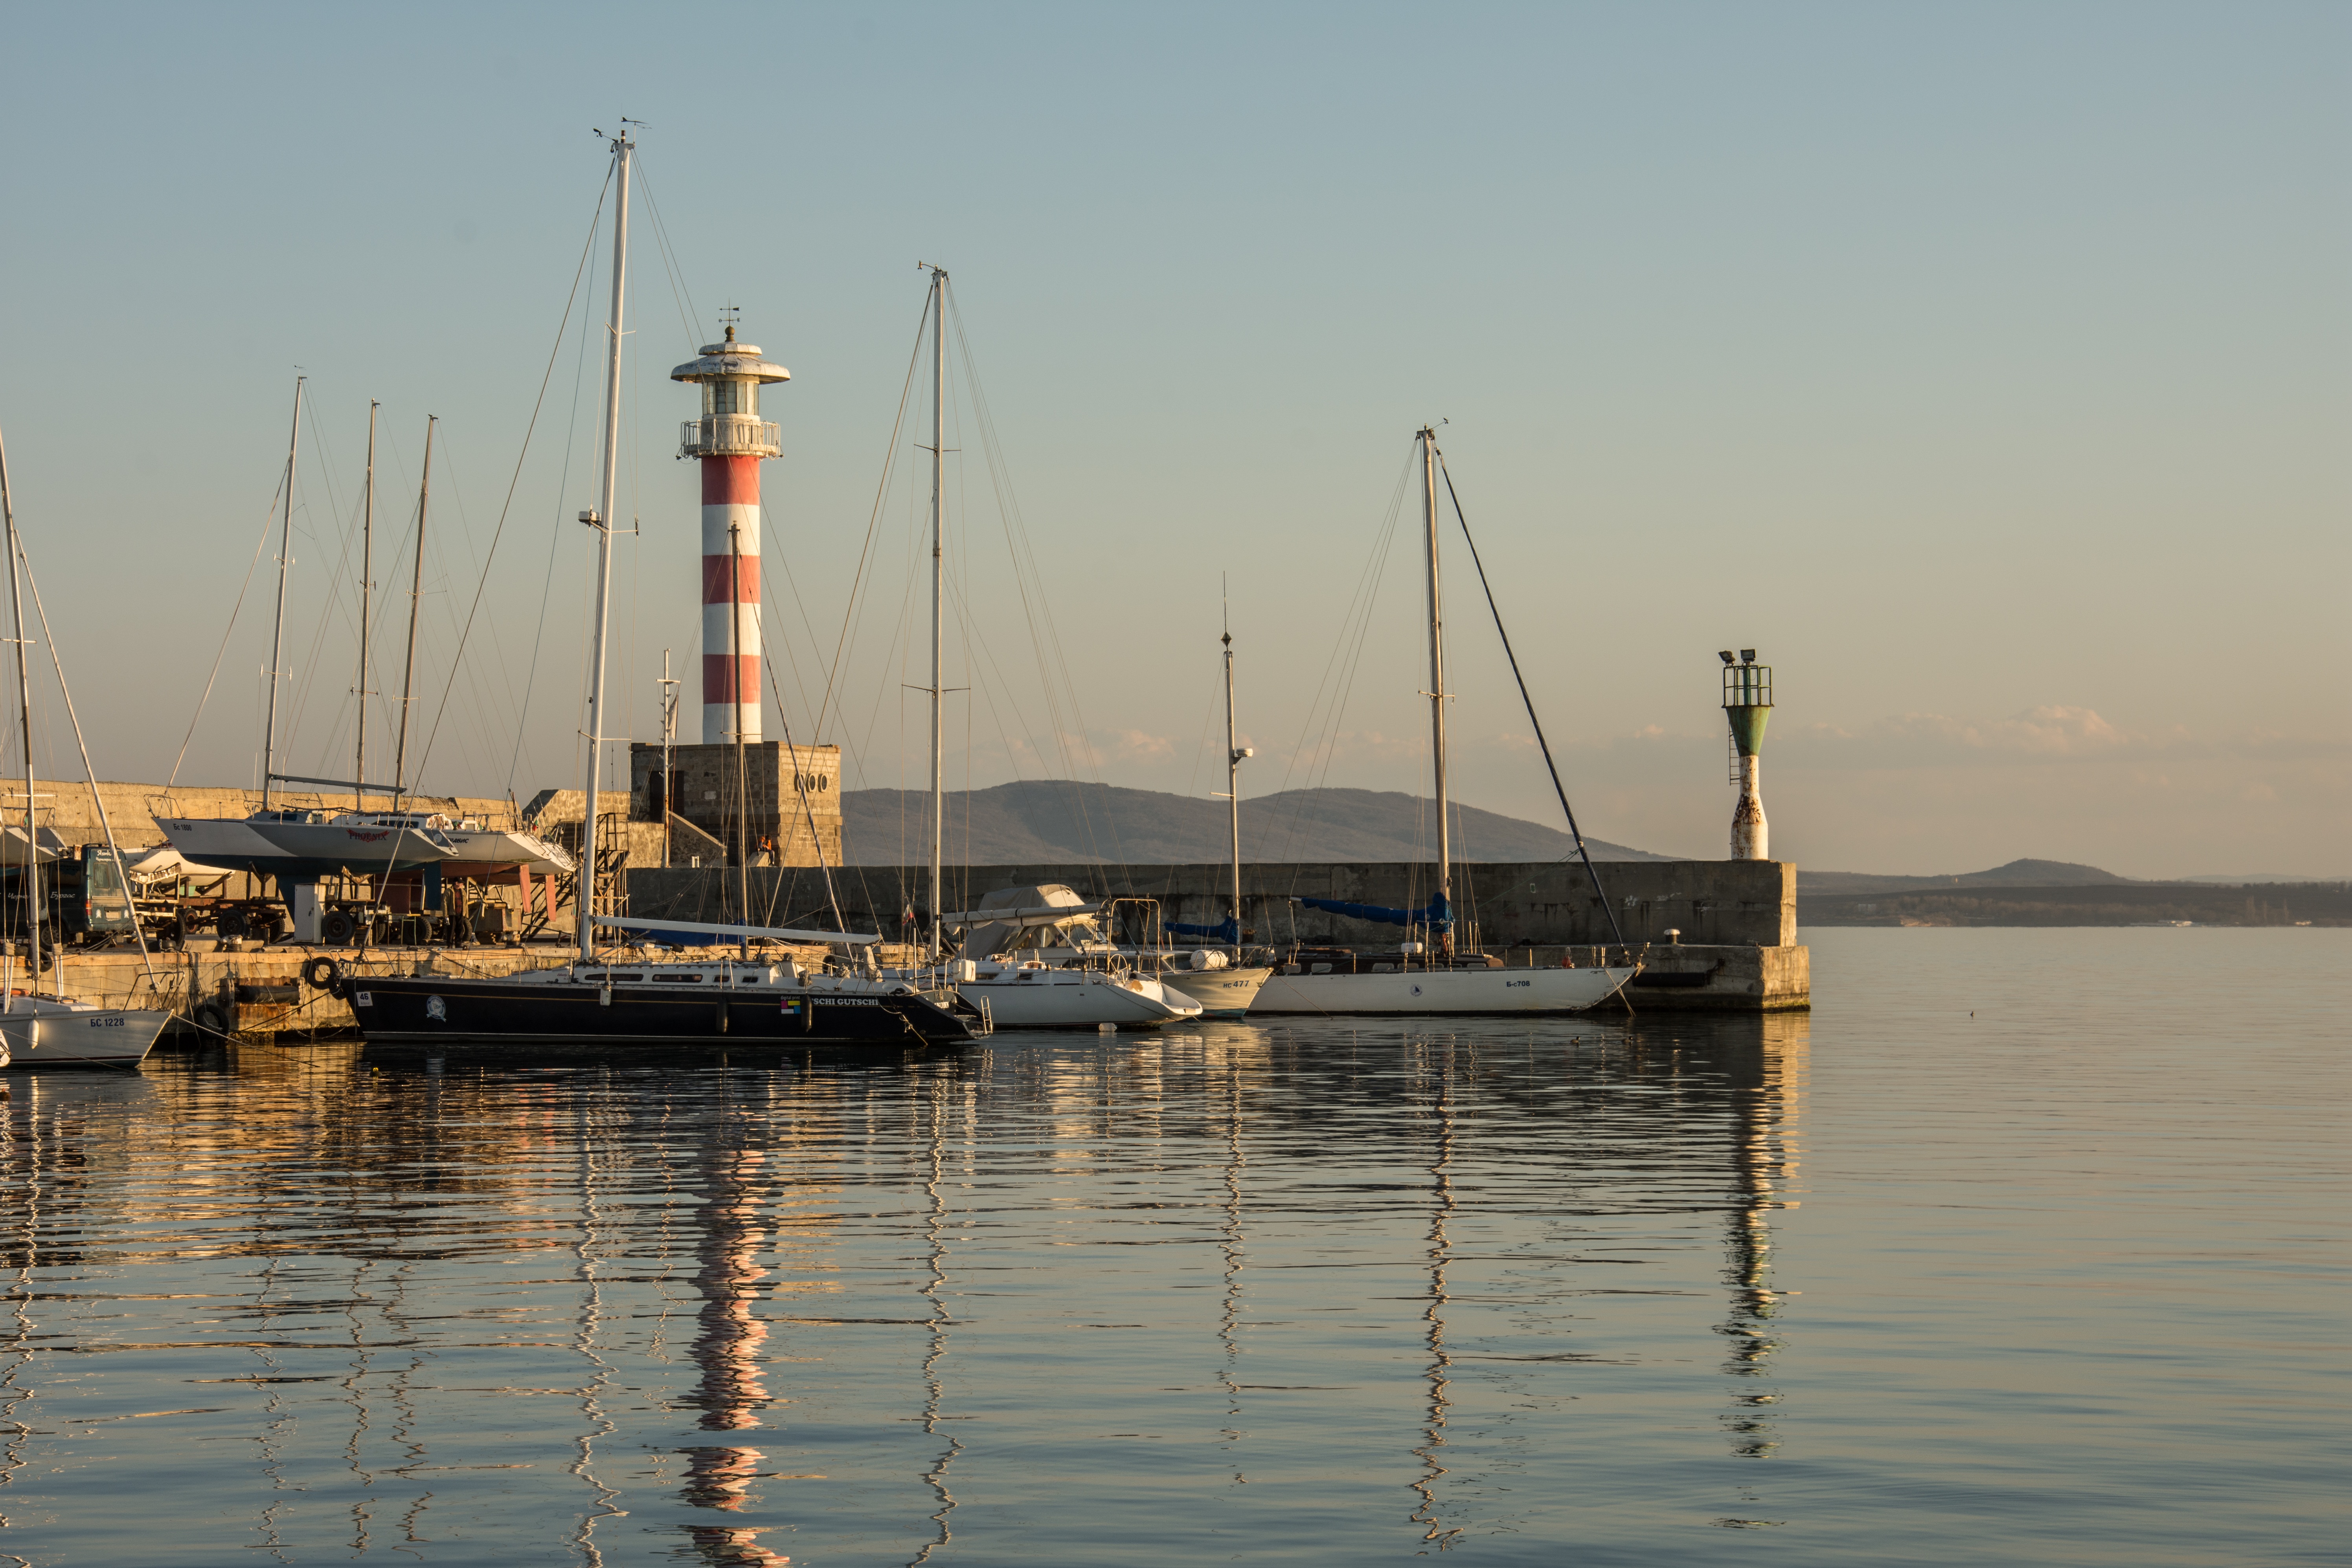
beach, landscape, sea, coast, water, outdoor, dock, cloud, lighthouse, sun, boat, ship, summer, travel, coastline, europe, evening, reflection, vehicle, tower, tranquil, fishing, mast, sailing, seascape, bay, harbor, beacon, marina, port, sailboat, sunny, balkans, sail, marine, channel, fantasy, watercraft, breakwater, bulgaria, burgas, sailing ship, port burgas